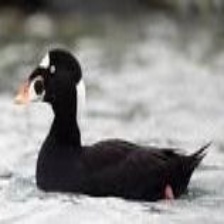
Species: SURF SCOTER
Scientific name: MELANITTA PERSPICILLATA
ImageNet parent category: drake